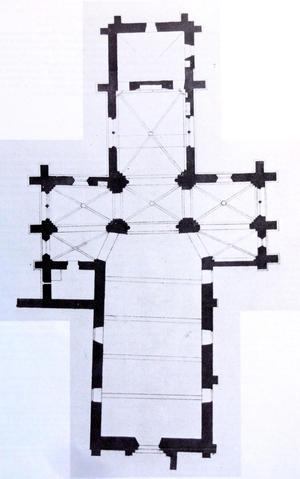
Plan de l'église.
L'église Notre-Dame-et-Saint-Rieul est une église catholique paroissiale située à Rully, dans le département français de l'Oise et la région Hauts-de-France. C'est l'une des très rares églises placées sous le patronnage de saint Rieul, Évangélisateur du pays de France et premier évêque de Senlis, mort à la fin du IVᵉ ou au début du Vᵉ siècle : la paroisse existe sans doute depuis cette époque, et peut être considérée comme l'une des plus anciennes de la région. Aucune partie de l'église n'est toutefois antérieure au XIIᵉ siècle. Au début du XIIᵉ siècle, la précédente église reçoit un nouveau clocher et sans doute un nouveau chœur, et le premier étage du clocher en subsiste à ce jour. Peu avant le milieu du XIIᵉ siècle, le clocher est pourvu d'un second étage, qui surprend par la richesse de son ornementation, et la sculpture d'inspiration antique de ses chapiteaux et de sa frise, d'un type plus propre au midi de la France. La nef, non voûtée mais assez spacieuse, et son portail occidental datent de la même époque. Ils sont toujours de style roman. Le reste de l'église est gothique.